Projects of DRDO

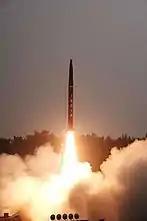
Agni A1-06 missile flight tested from Wheeler Island on 1 December 2011.

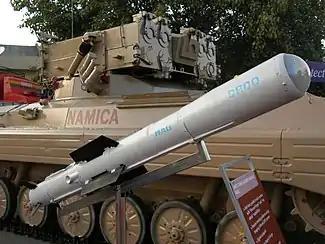
Nag missile

The Arjun follows a template similar to the tanks developed by western nations, with containerised ammunition storage, with blast off panels, heavy Composite armour, a 120 mm gun (rifled as compared to smoothbore on most other tanks), a modern FCS with high hit probability and a engine and a four-man crew. Originally designed in response to a possible Pakistani acquisition of the M1 Abrams, the project fell into disfavour once it became clear that Pakistan was instead standardising on cheaper (and less capable) T type tanks . In such a milieu, acquiring the Arjun in huge numbers is simply unnecessary for the Indian Army, given the additional logistic costs of standardising on an entirely new type. The Indian Army ordered 124 units in 2000 and an additional 124 units in 2010 and Mark 1A variant is already developed and ordered.